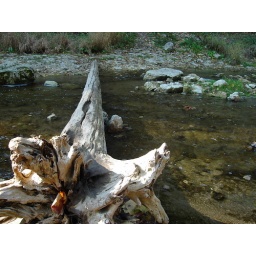
Jenn &amp;amp; I actually crossed the river by walking across this log!